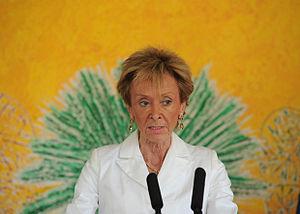
Pedro Sánchez Pérez-Castejón [ˈpeðɾo ˈsant͡ʃeθ ˈpeɾeθ kasteˈxon] est un homme d'État espagnol, né le 29 février 1972 à Madrid. Membre du Parti socialiste ouvrier espagnol, il est président du gouvernement depuis le 2 juin 2018.
Carme María Chacón Piqueras [ˈkaɾme maˈɾia t͡ʃaˈkõm piˈkɛɾas] est une femme d'État espagnole membre du Parti des socialistes de Catalogne, née le 13 mars 1971 à Esplugues de Llobregat et morte le 9 avril 2017 à Madrid.